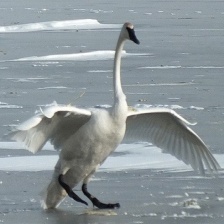
Species: TRUMPTER SWAN
Scientific name: CYGNUS BUCCINATOR
ImageNet parent category: black_swan